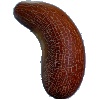
Label: Cucumber Ripe 1